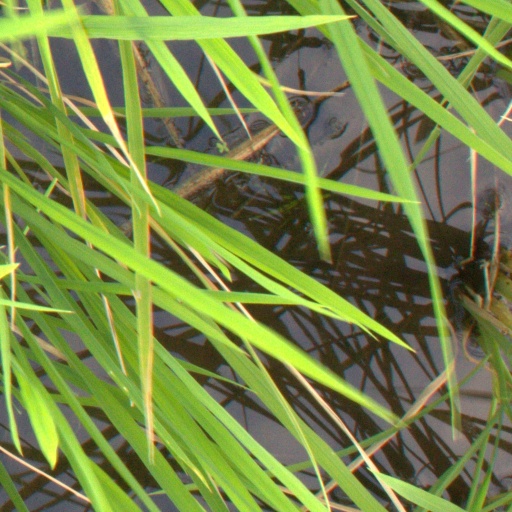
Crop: rice